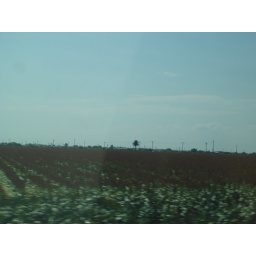
yes that is a palm tree in the middle of a corn field